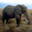
Label: elephant